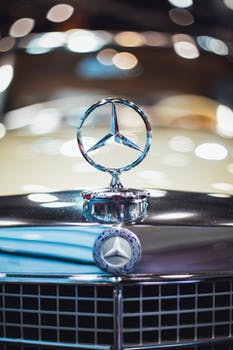
Label: No Watermark